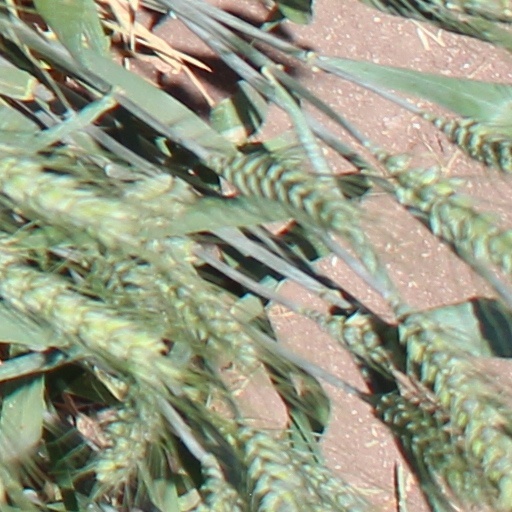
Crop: wheat